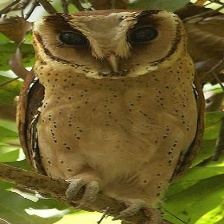
Species: ORIENTAL BAY OWL
Scientific name: PHODILUS BADIUS
ImageNet parent category: great_grey_owl